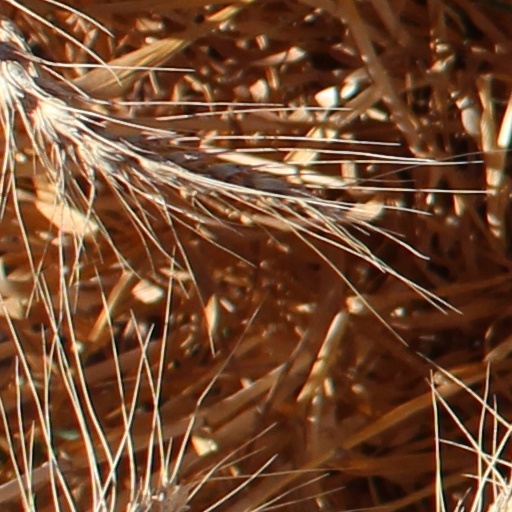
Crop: wheat